Socialist Party of Washington

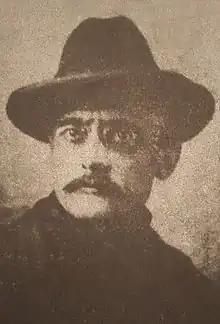
George Boomer, formerly of "Equality" colony, was the first representative of the WPA on the Socialist Party's National Committee.

If the Puget Sound Cooperative Colony was a matter of local import, a somewhat later attempt at socialist colonization of Washington by the Brotherhood of the Cooperative Commonwealth drew national attention. As early as 1894 the idea had been floated among Eastern socialists that one possible means for achieving a socialist society would be to flood a single state of the union with organized socialist colonies. They argued that, through practical experience, the superiority of socialist organization of production and distribution and the virtues of pure democratic government would be demonstrated to hesitant Americans. Once the case was proven in one state, and its elected government won by socialist political candidates, the example would spread to neighboring states and across America, ushering in the Cooperative Commonwealth in America, its participants hoped.